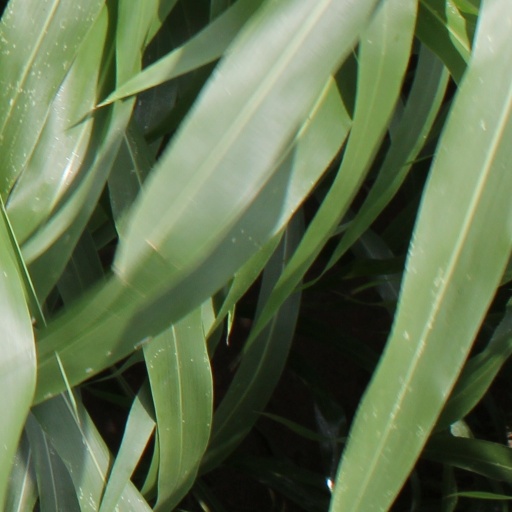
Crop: sorghum